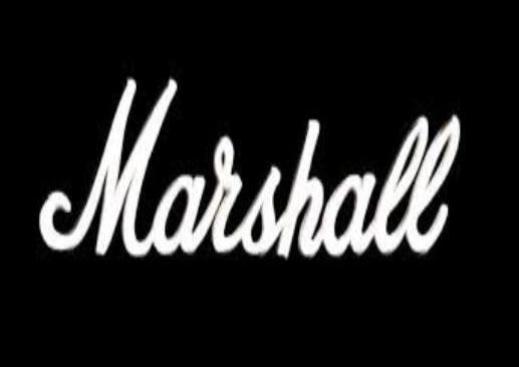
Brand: marshal
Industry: Necessities